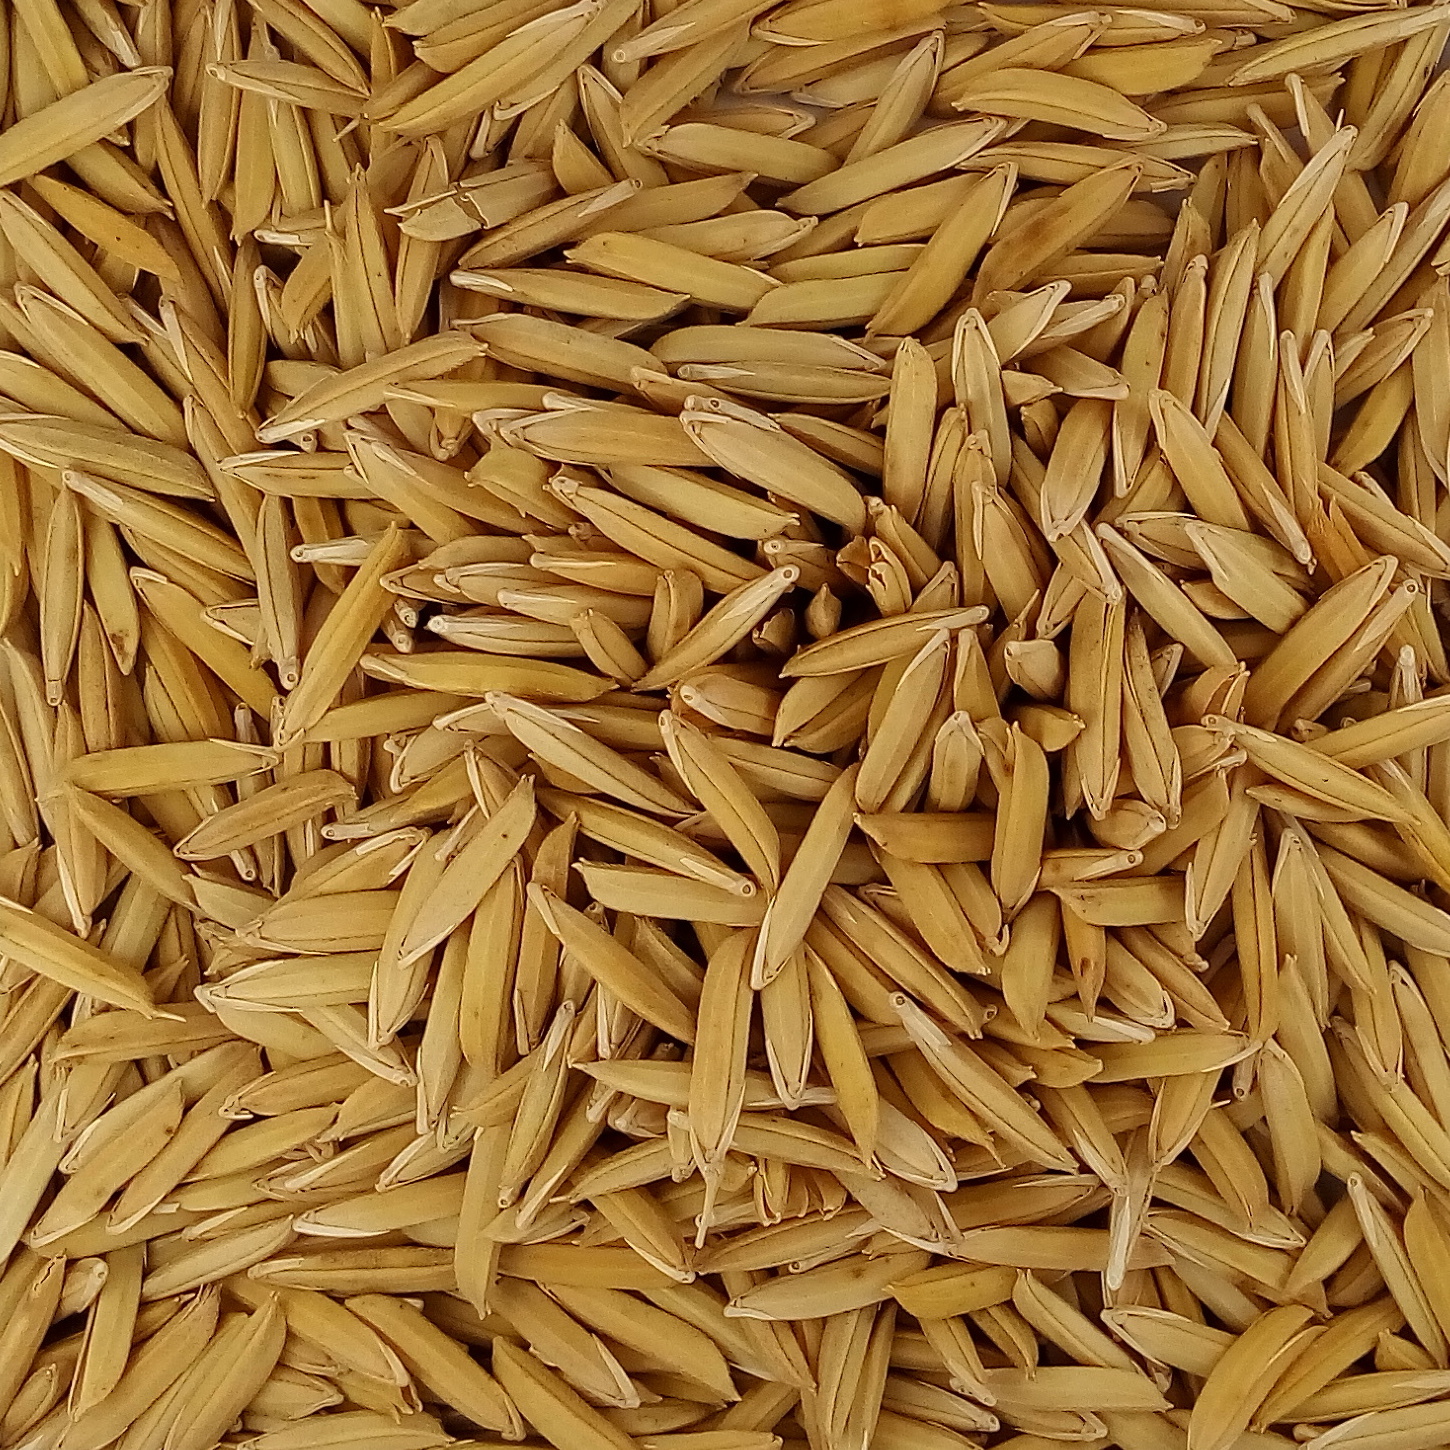
Rice seed variety: 1718